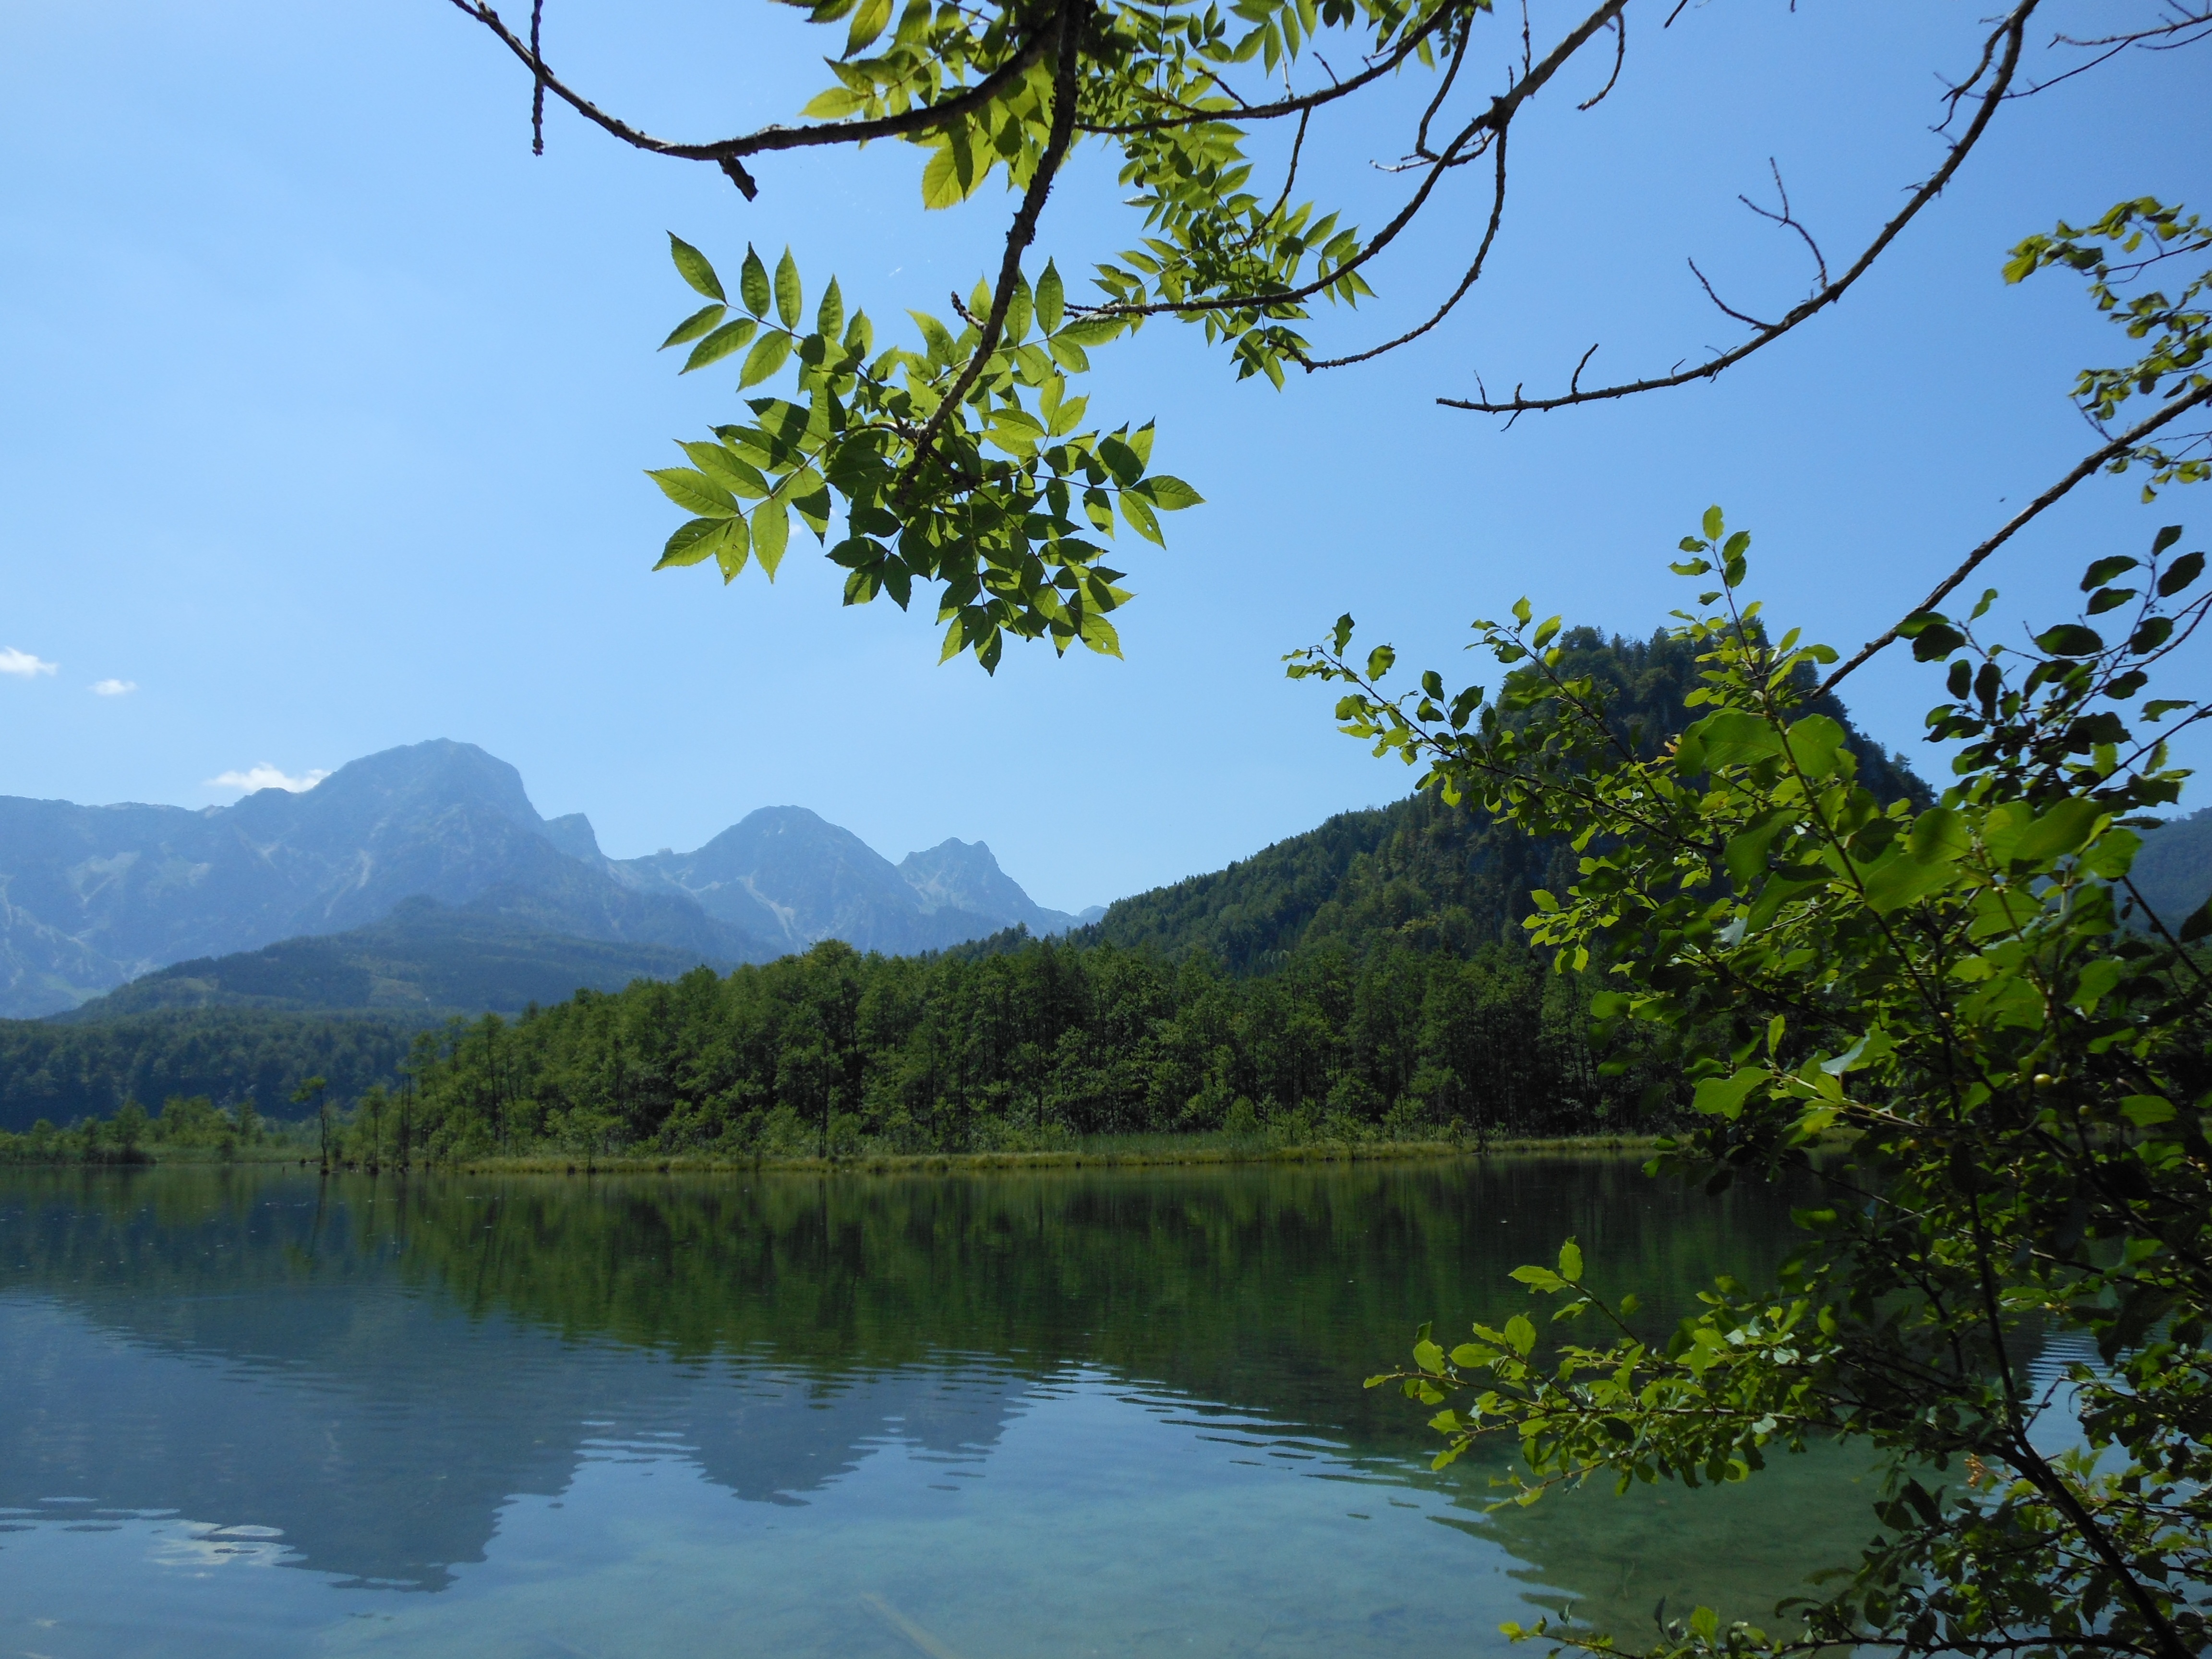
landscape, tree, nature, forest, wilderness, mountain, lake, river, pond, reflection, reservoir, body of water, habitat, loch, ecosystem, almsee, natural environment, woody plant